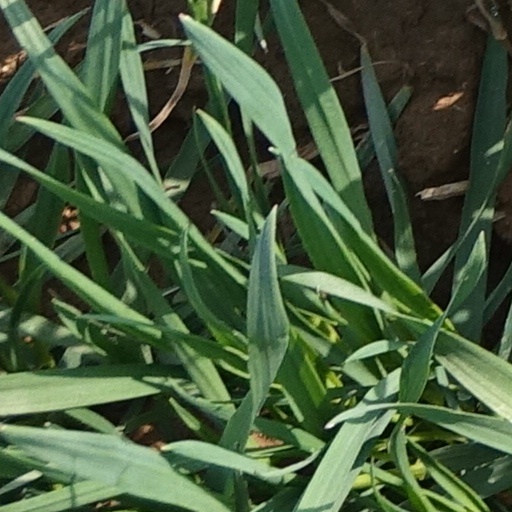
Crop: wheat